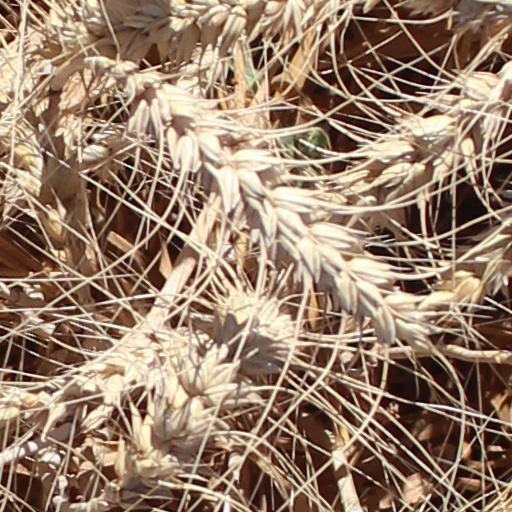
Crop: wheat